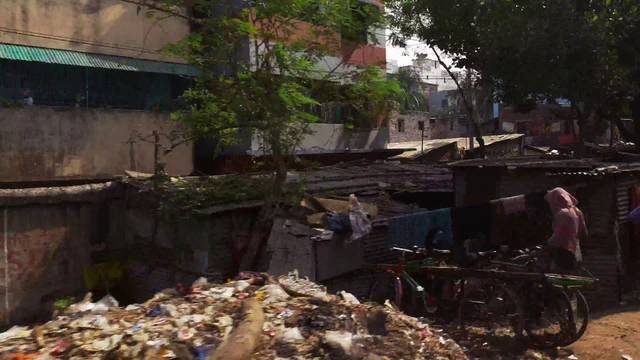
Region: Bangladesh
Coordinates: 23.806, 90.402